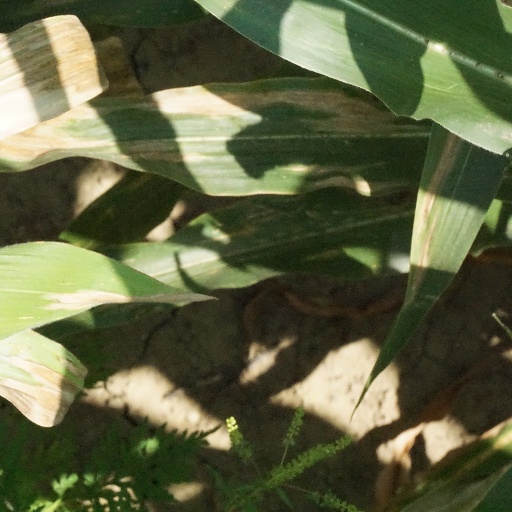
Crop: maize; corn